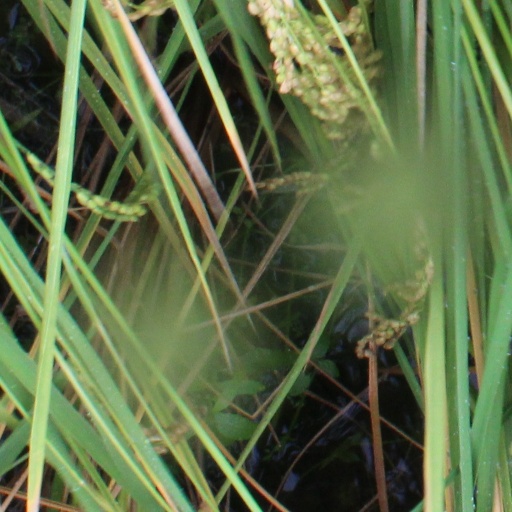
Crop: rice